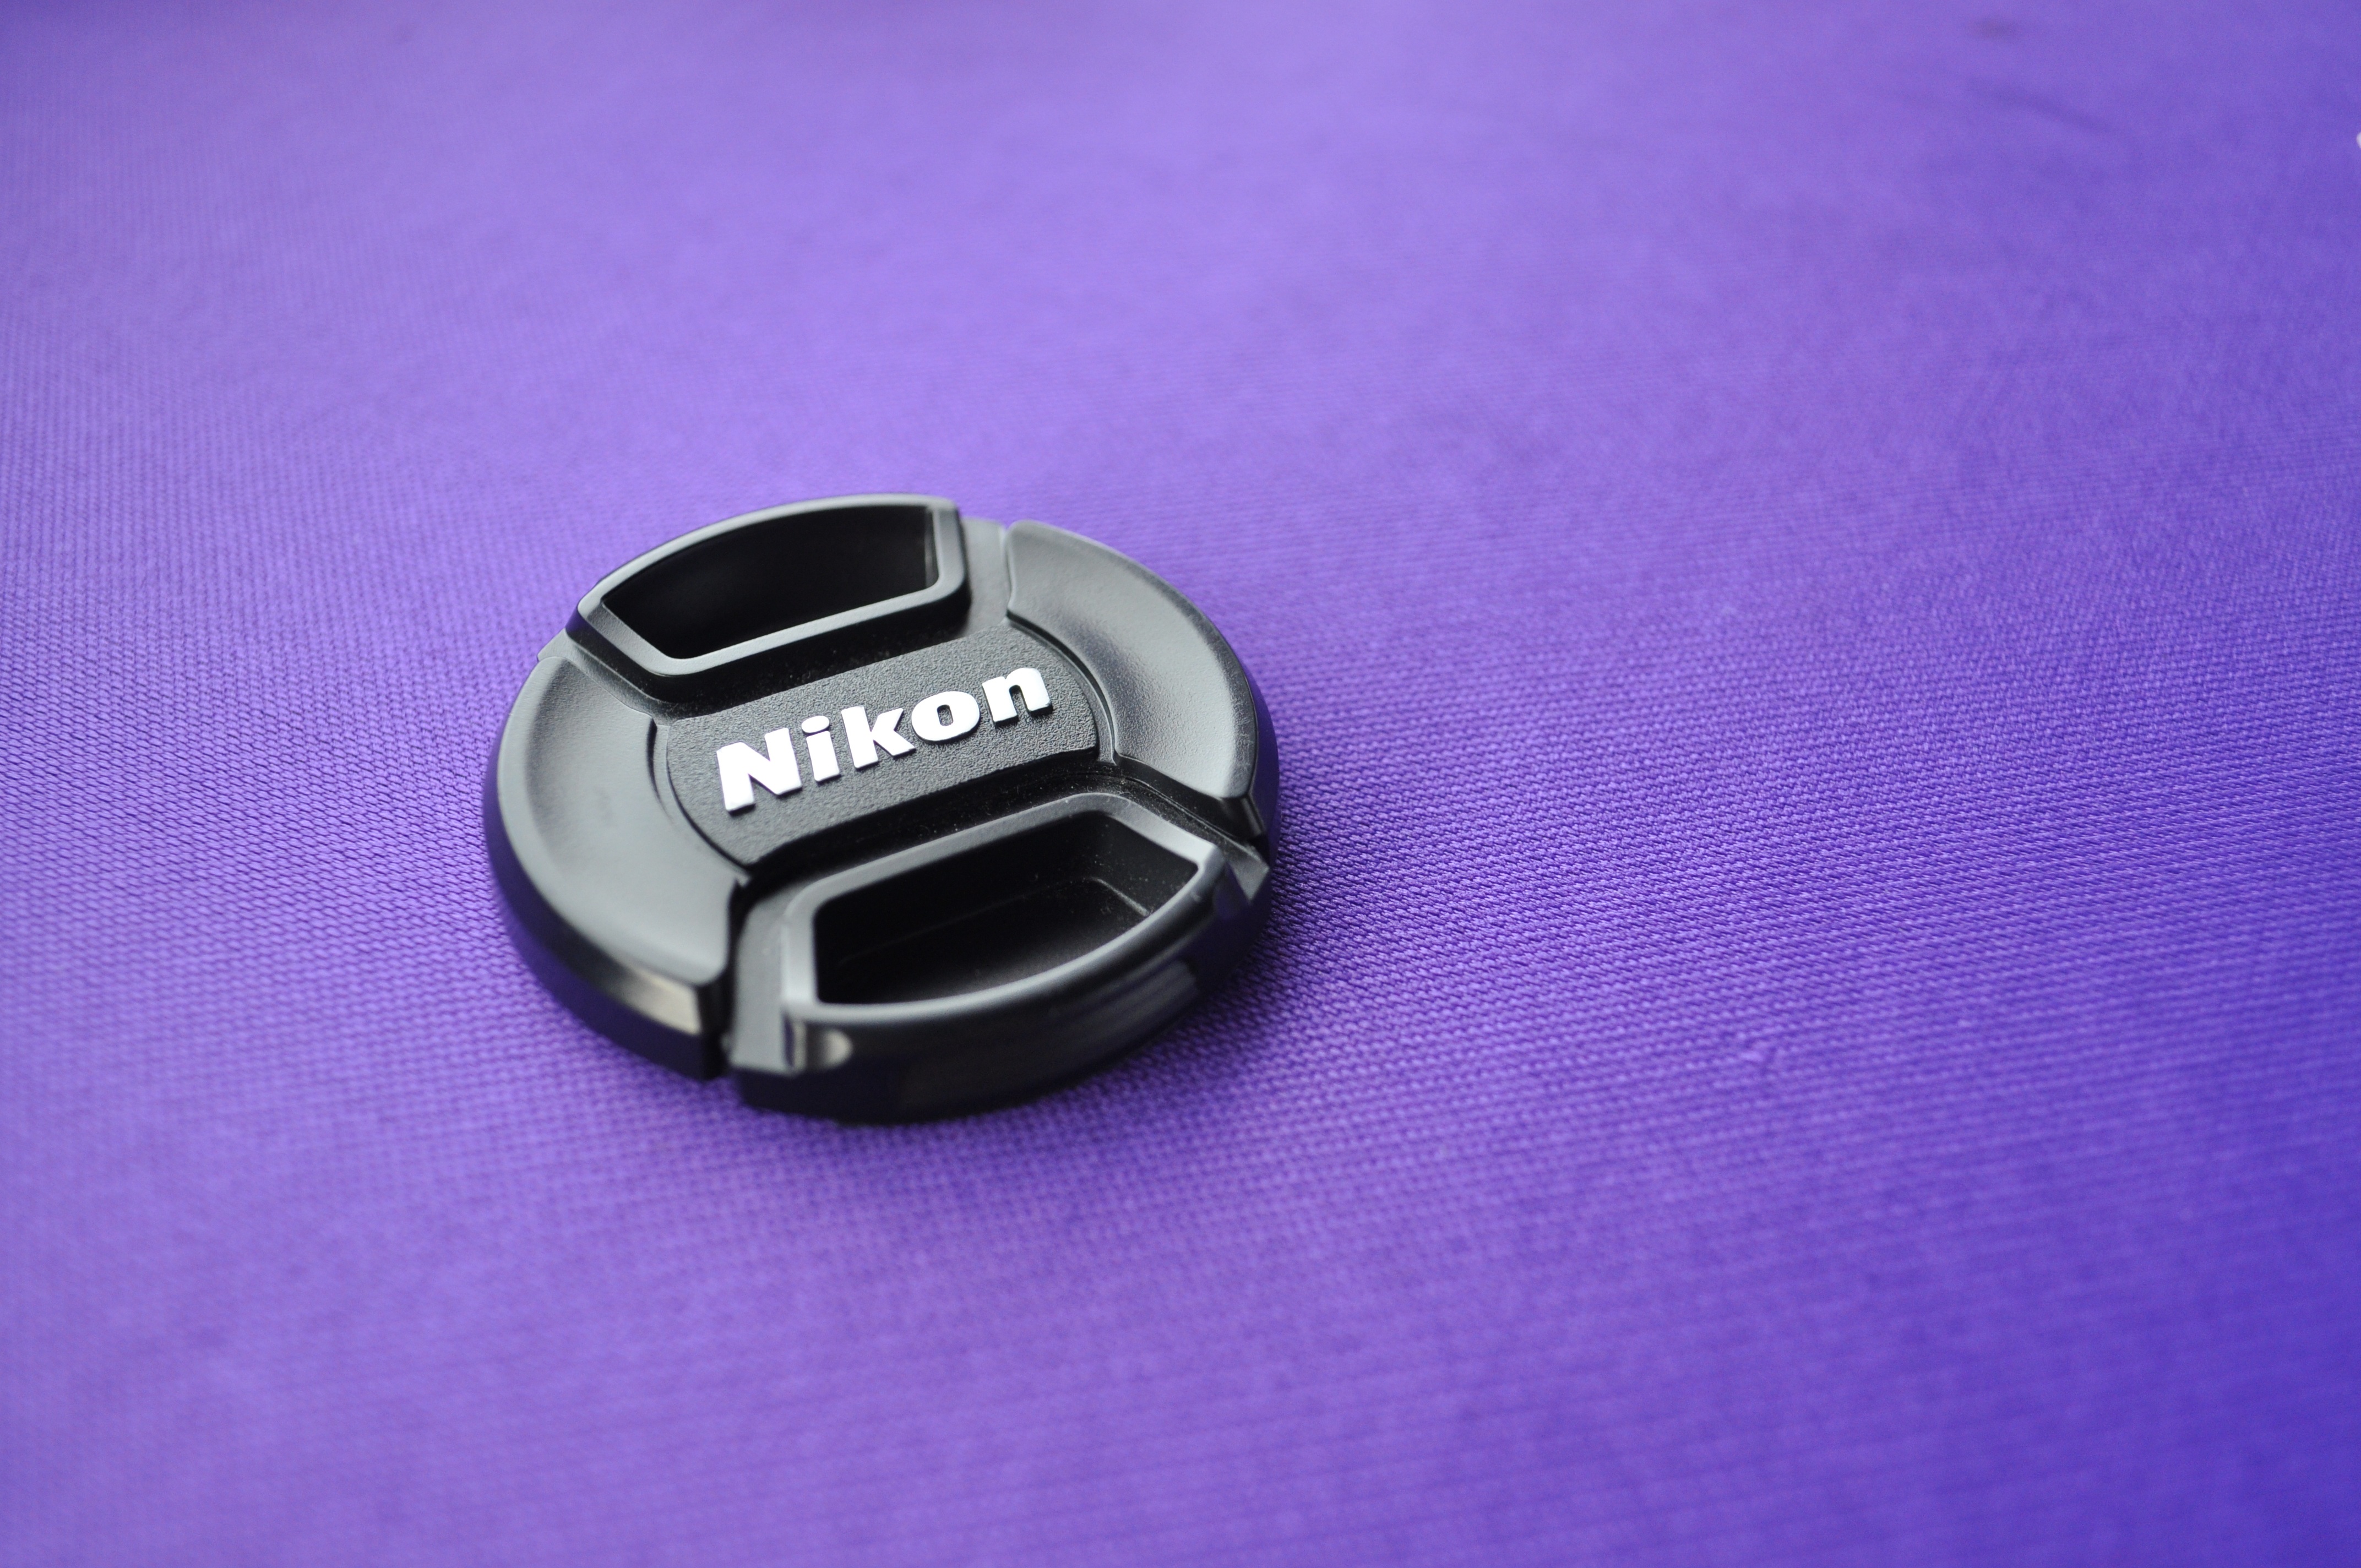
hand, finger, golf club, font